Mukah

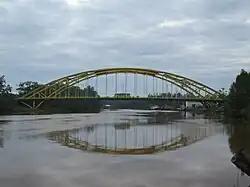
Batang Mukah Bridge, one of the most notable structures of Mukah.

In November 1862, the Rajah Muda rescued several civilians from the Moro Pirates after a pitched naval battle off the coast of Mukah. During the fighting, Brooke's steamer named "Rainbow" sank four prahus and damaged one other with cannon fire. Over 100 pirates were killed or wounded in the engagement while Brooke, the bishop Francis McDougall and their Sarawakian followers, were mostly unscathed.